Brown coal mining limits in North Bohemia

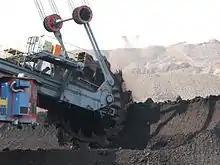
Wheel bucket excavator at the Czechoslovak Army Mine

The mining company would, therefore, try to convince the inhabitants of the region that it was worth breaching the limits. Dienstl admitted, however, that the demolition of Černice and Horní Jiřetína would be a major problem. It was, therefore, necessary to reach a consensus that the coal beyond the limits was needed.